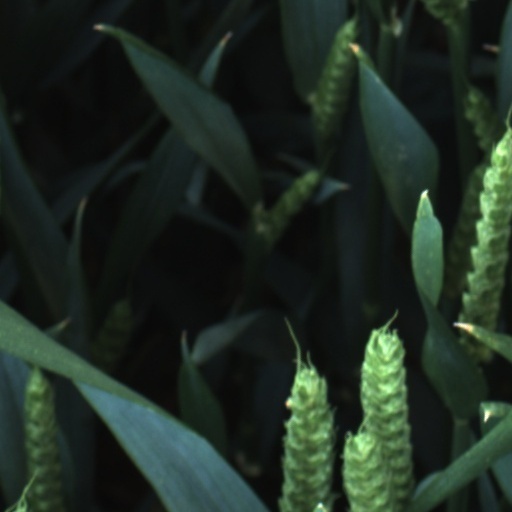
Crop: wheat